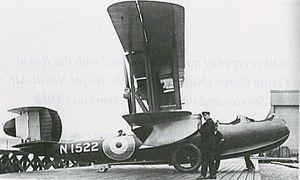
L’AD Flying Boat est un hydravion biplace de coopération et de reconnaissance navale dessiné par le Lt Linton Hope du British Admiralty Air Department.